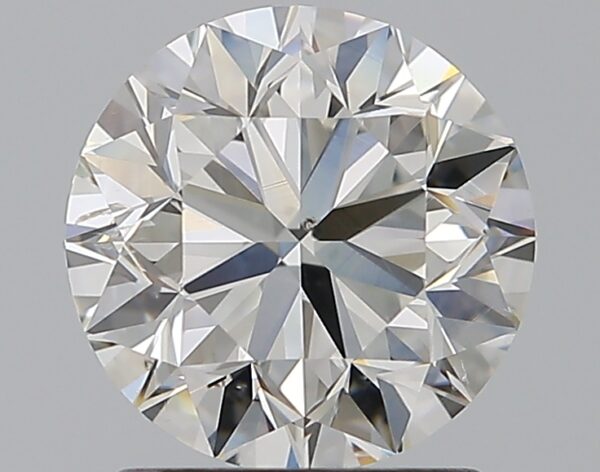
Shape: round
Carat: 1.51
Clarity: SI1
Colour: H
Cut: VG
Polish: EX
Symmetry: EX
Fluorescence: N
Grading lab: GIA
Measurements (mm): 7.11 x 7.16 x 4.61